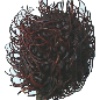
Label: rambutan